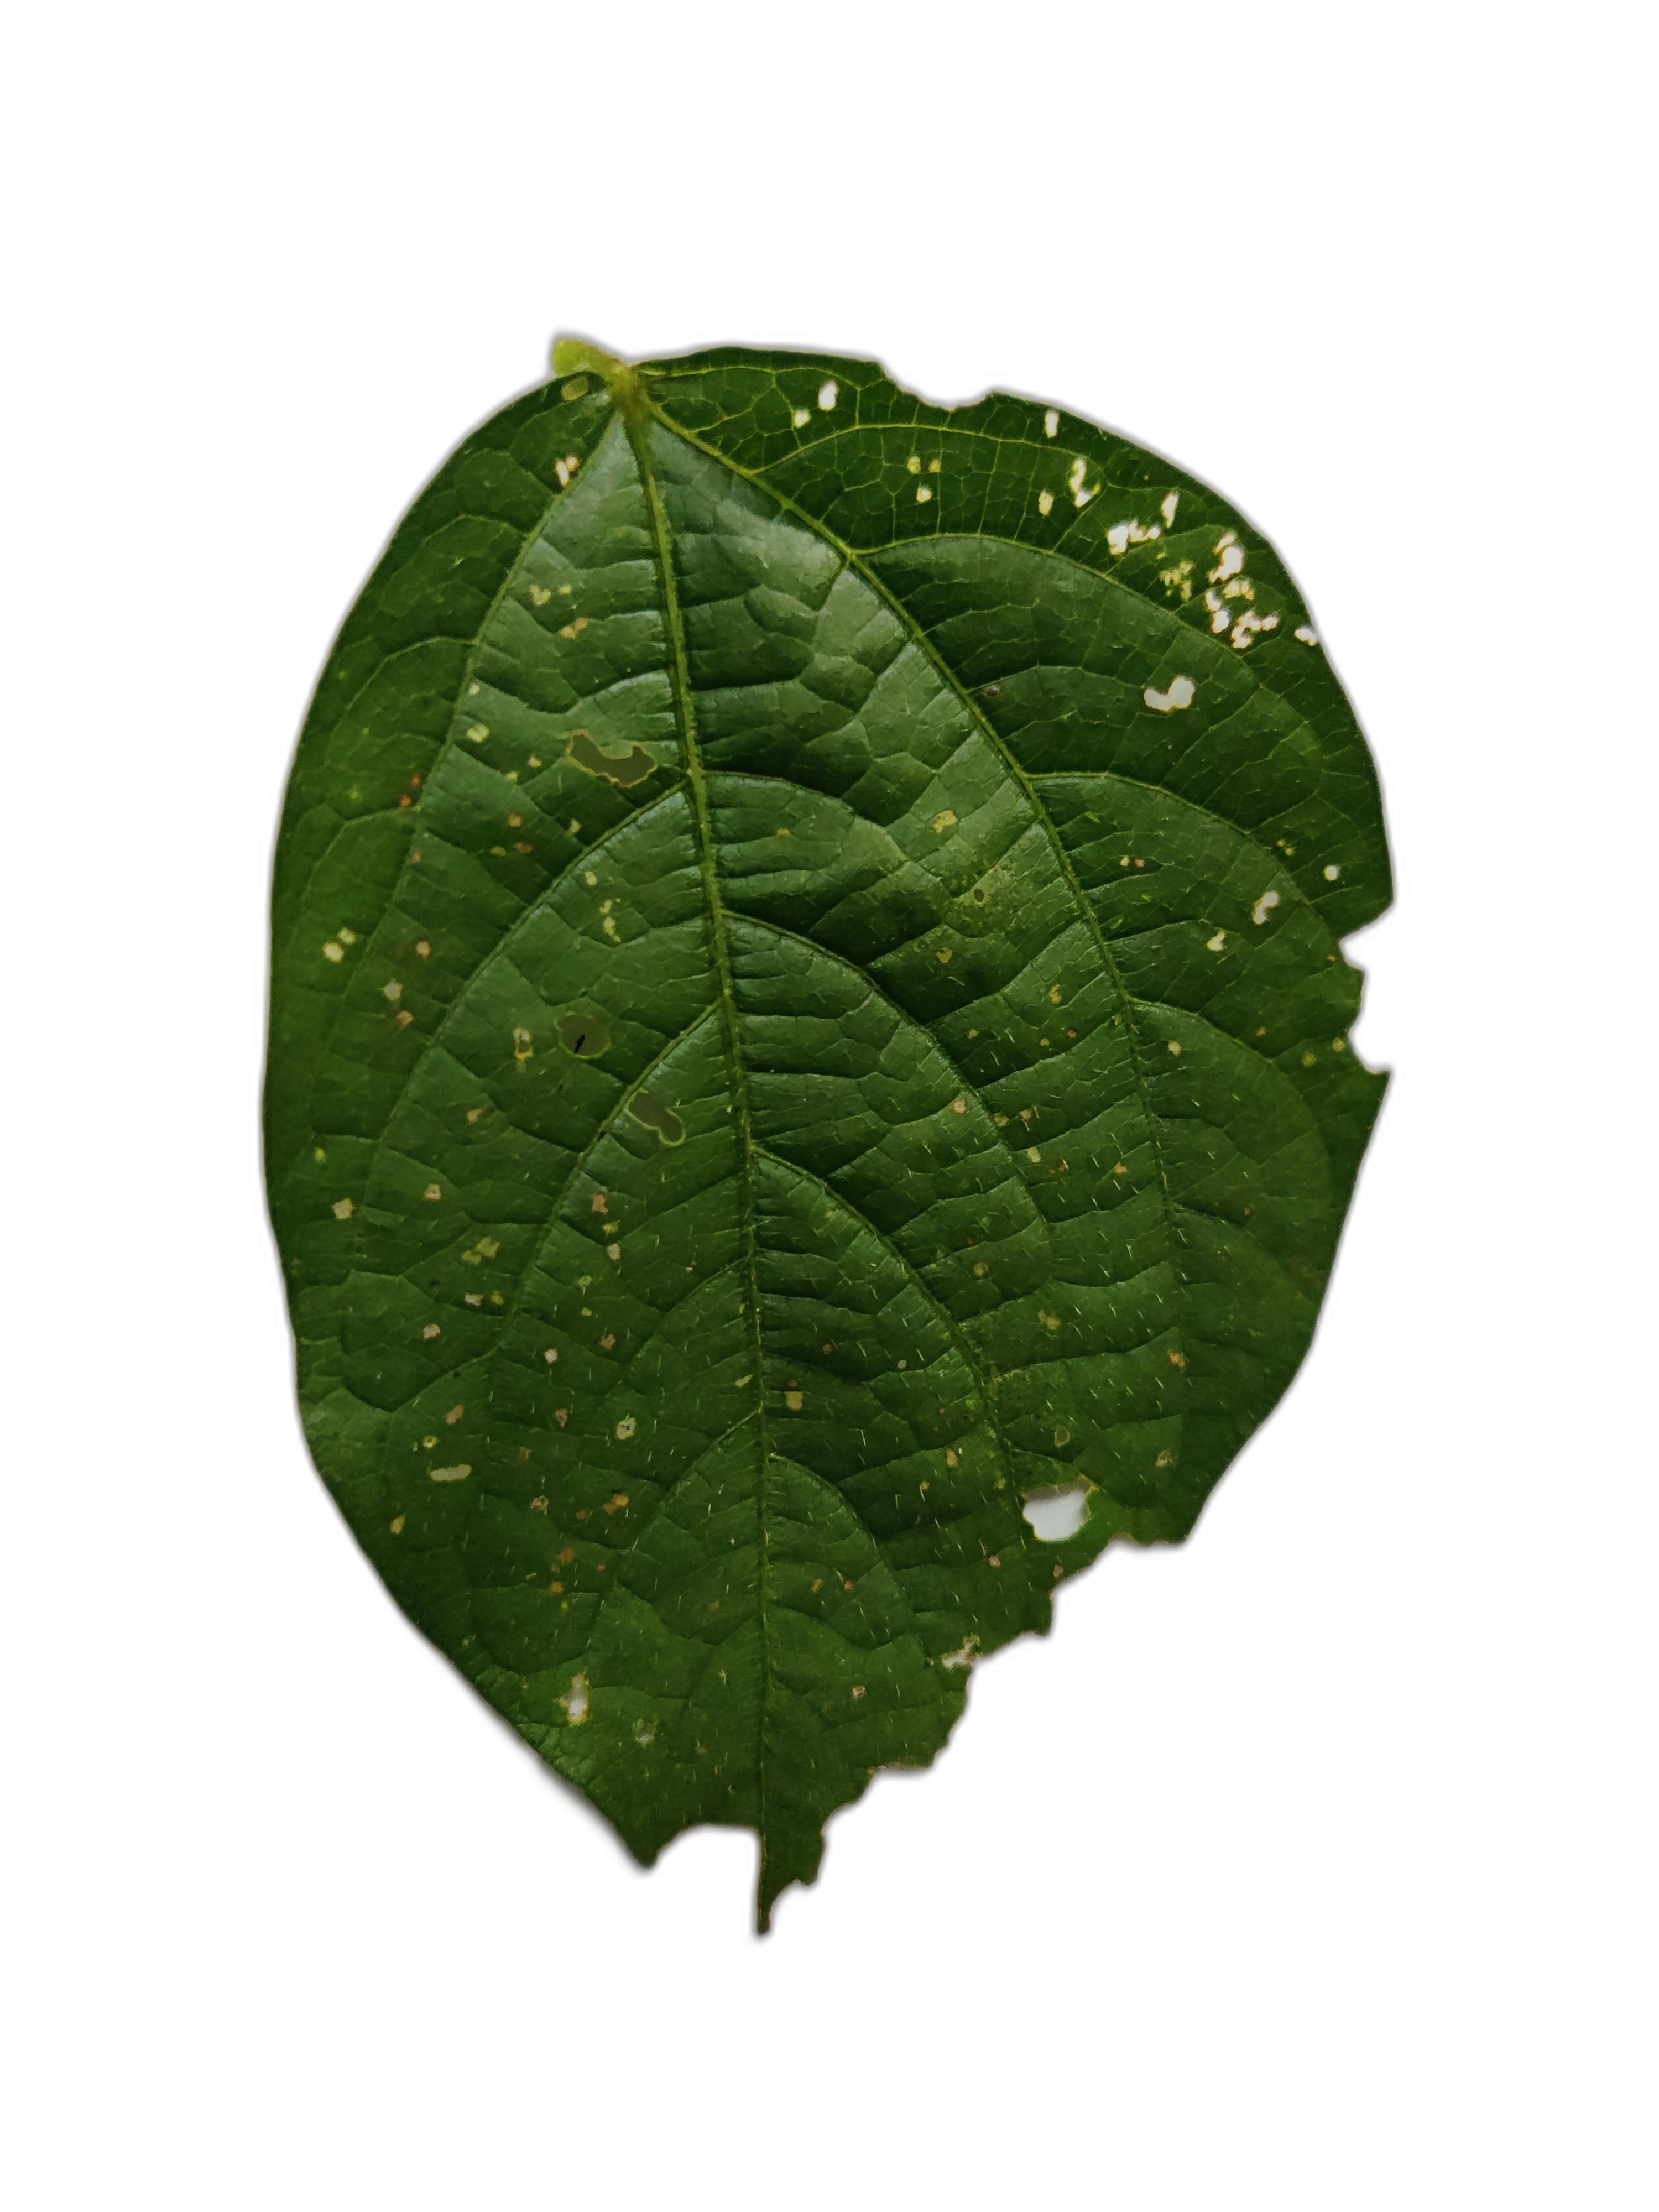
Label: Cercospora leaf spot